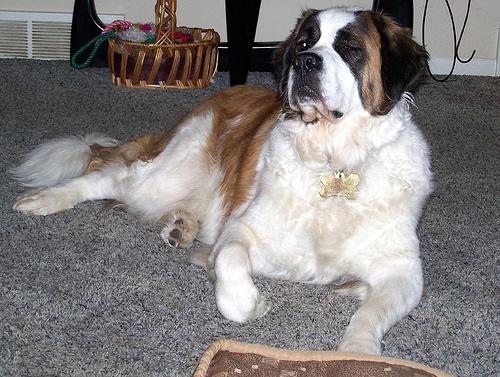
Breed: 211-n000068-Saint_Bernard